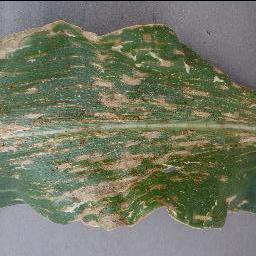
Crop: corn
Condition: (maize)_cercospora_spot_gray_spot